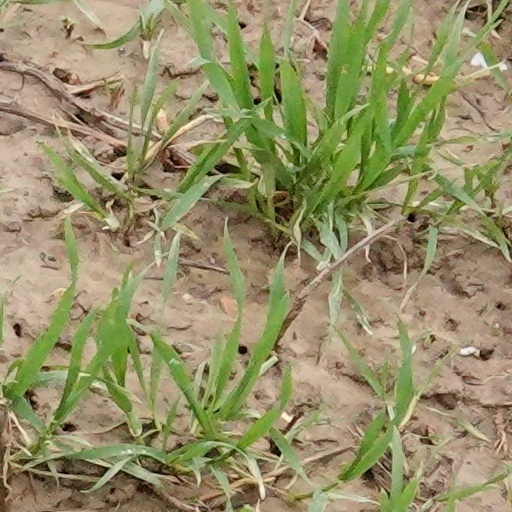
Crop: wheat